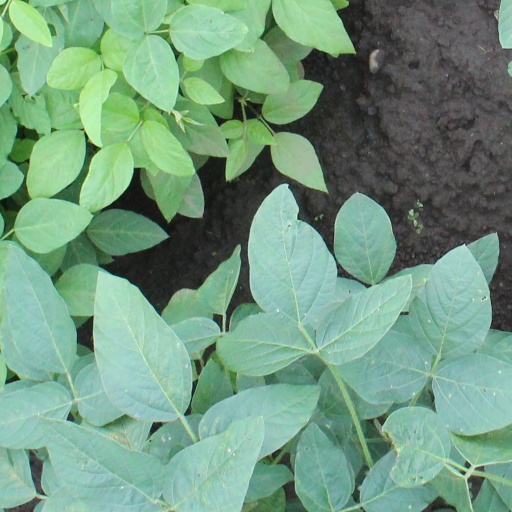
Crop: soybean